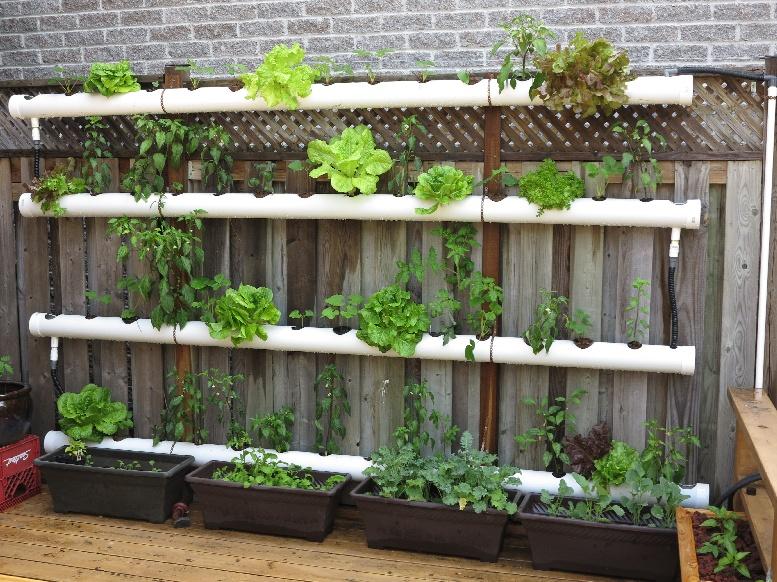
Mfumo wa bustani wima, unaotumia mabomba ya plastiki ambayo yamepangiliwa kwa safu nne za mlalo ukutani. Ndani ya mabomba haya, kuna mashimo ambamo mimea ya majani kama [cs] spinachi [cs] imelimiwa. Chini ya mfumo huu, kuna vijisanduku vya plastiki vilivyo na mimea mingine inayokuwa kwa mpangilio mzuri.